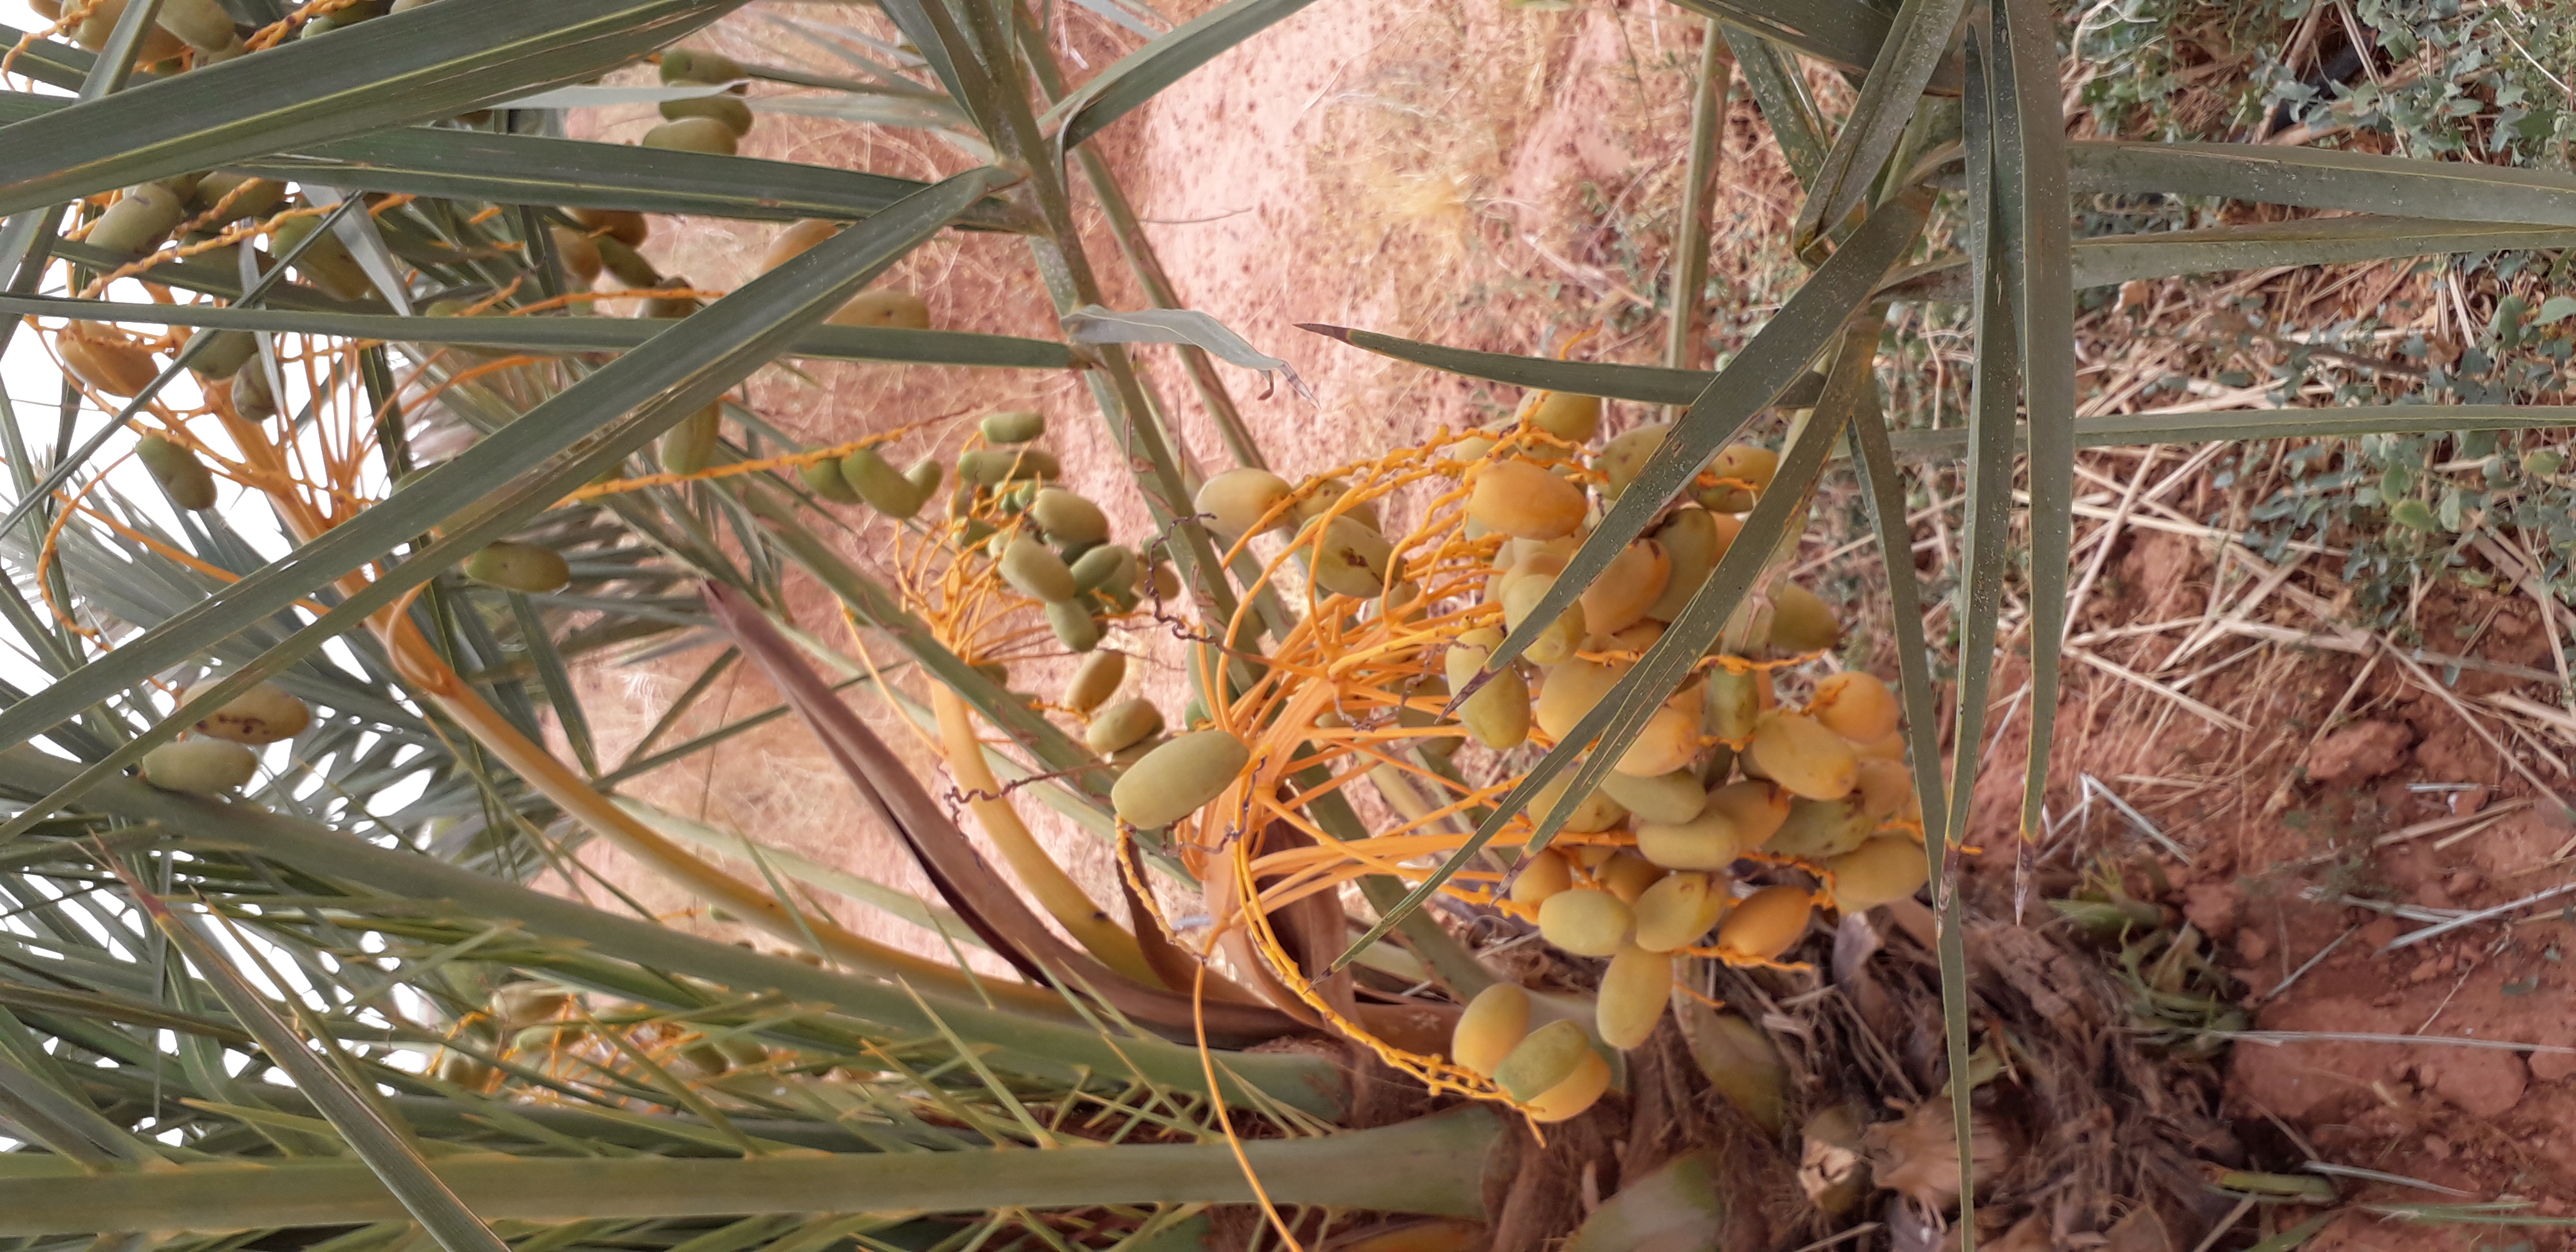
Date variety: Boumajhoul